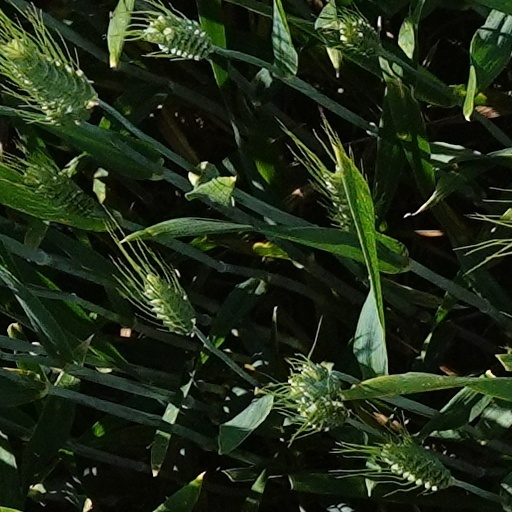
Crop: wheat